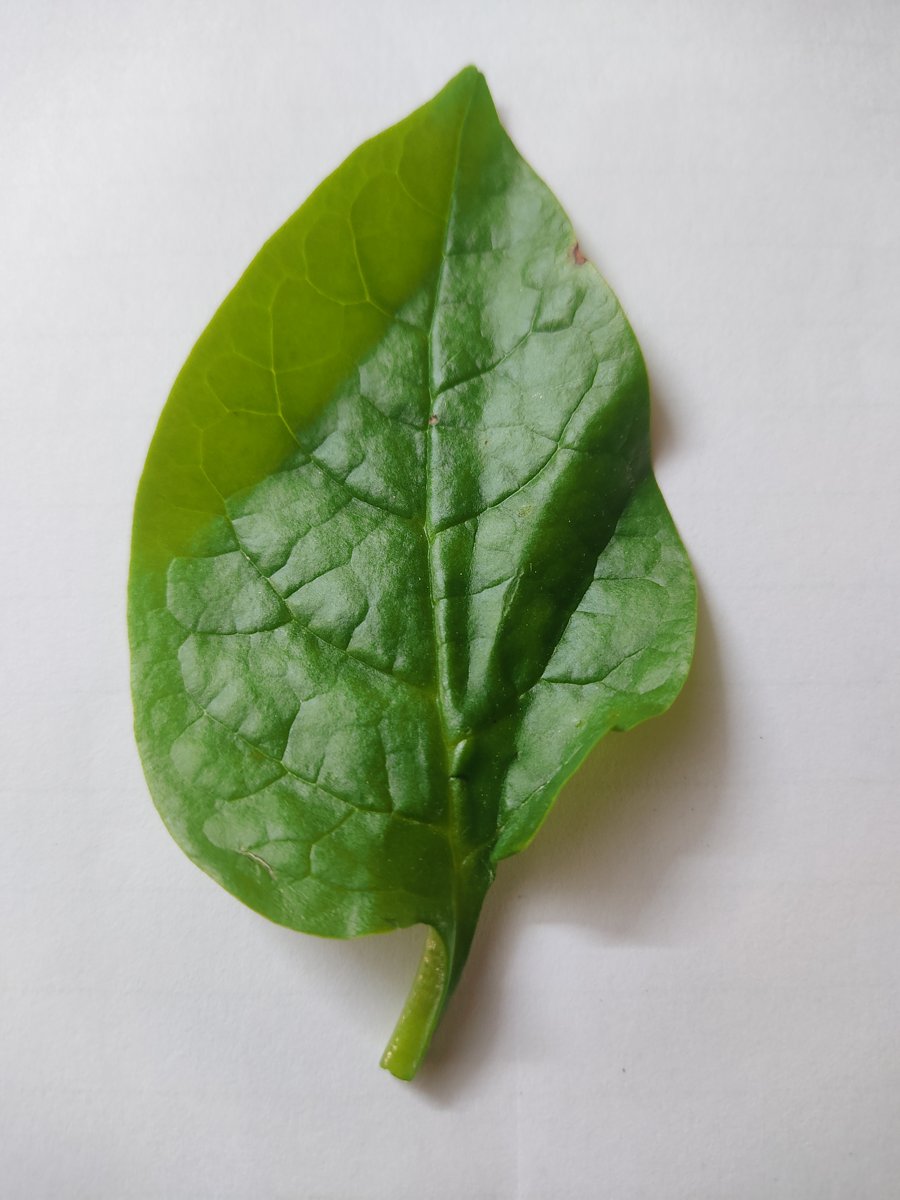
Label: Bacterial-Spot